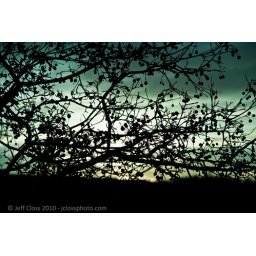
Cherry tree silhouette against sunrise. Colour shifted by changing white balance to flourescent.